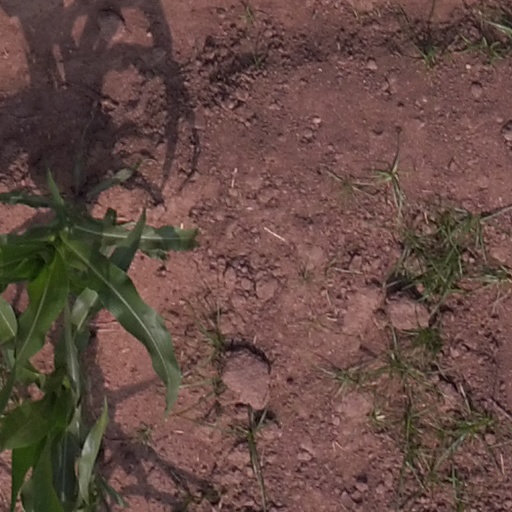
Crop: maize; corn